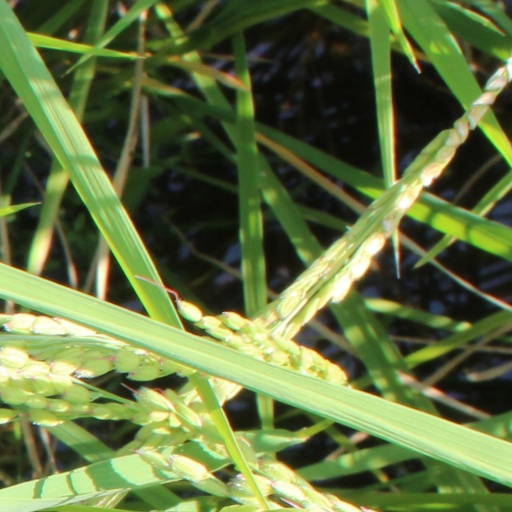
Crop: rice